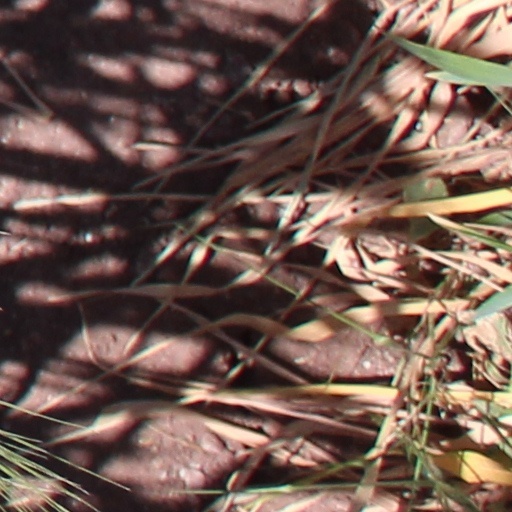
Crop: wheat